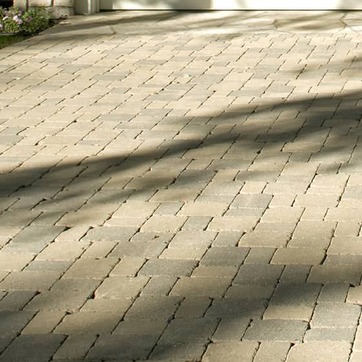
Material: brick